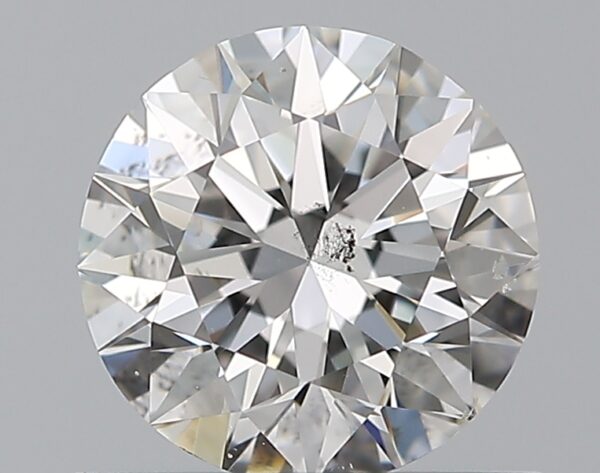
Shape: round
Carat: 0.7
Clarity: SI1
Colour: G
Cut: EX
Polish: EX
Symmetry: VG
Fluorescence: F
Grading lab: GIA
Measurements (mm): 5.66 x 5.71 x 3.55